Peddocks Island

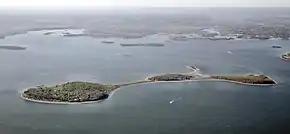
Peddocks Island, with the former Fort Andrews on the left, in East Head.

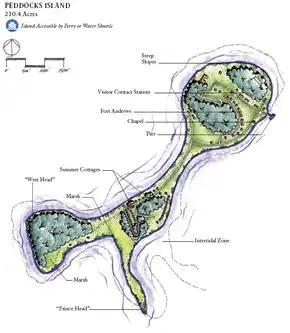
Map of Peddocks Island, provided by the National Park Service.

Peddocks Island is one of the largest islands in Boston Harbor. Since 1996 it has formed part of the Boston Harbor Islands National Recreation Area. Managed by the Department of Conservation and Recreation, the island is home to the now-defunct Fort Andrews, active in harbor defense from 1904 to the end of World War II, on its eastern end, and a group of privately owned cottages on its western end. Campsites are also on the eastern end. Ferry service between Peddocks Island and Georges Island (where Fort Warren stands) is provided on a seasonal basis.